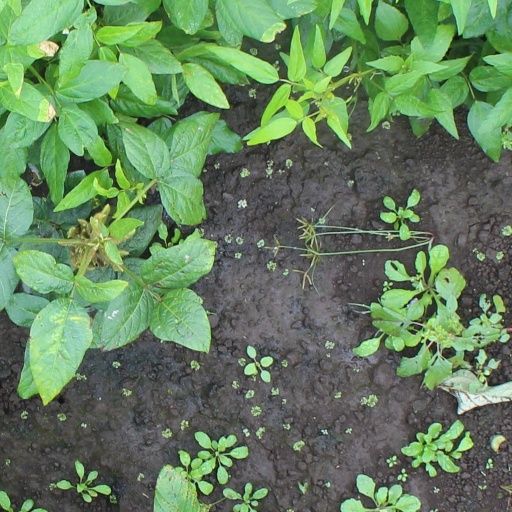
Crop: soybean